Le Havre

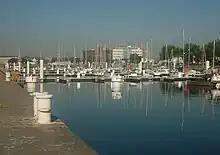
Port Vauban

There are two main cultural axes in Le Havre: the central city and the Eure district. The "Espace Oscar Niemeyer" consists of a part of the "Great Volcano", a national theatre seating 1,093 (which houses the "National Choreographic Centre" of Le Havre Haute-Normandie directed by Hervé Robbe) and secondly the "Little Volcano" with a 250-seat multi-purpose hall for live performances. The whole "Espace Oscar Niemeyer" has been worked on since 2011: the "little volcano" will be transformed into a multimedia library. As for the performances at the "Great Volcano", they are now taking place in the old ferry terminal until the end of construction. Other cultural institutions of the city centre are being transformed: the cinema of art and a trial of "Le Sirius" facing the university will reopen in 2013. "Le Tetris" at the fort of Tourneville will, in 2013, be a place devoted to contemporary music. Other cultural venues are scattered in the city centre: the cinema "Le Studio", the theatre of the City Hall (700 seats), the "Little Theatre" (450 seats), the "Théâtre des Bains Douches" (94 seats), "Akté theatre" (60 seats), and the "Poulailler" (Henhouse)) (associative theatre with 50 seats) host numerous shows each year. The National Choreographic Centre of Le Havre Haute-Normandie specialises in the creation and production of dance shows. Other shows and performances are given in other places and at the Conservatory Arthur Honegger.